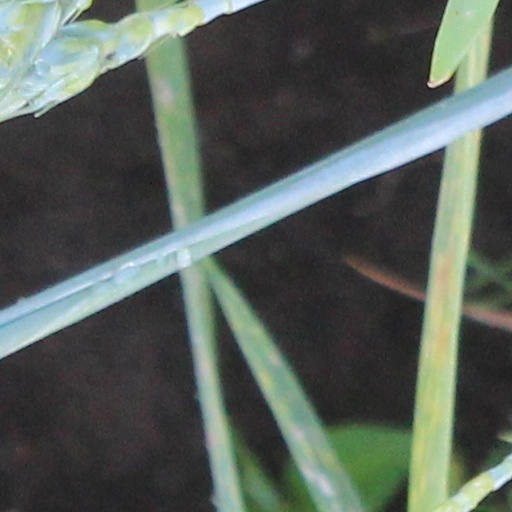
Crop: wheat